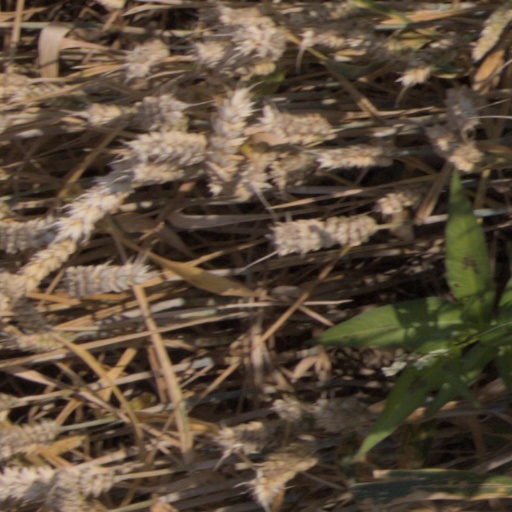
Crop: wheat